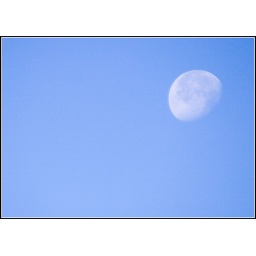
Daytime moon over Hayling Island - set in a beautiful blue sky like a rare jewel!